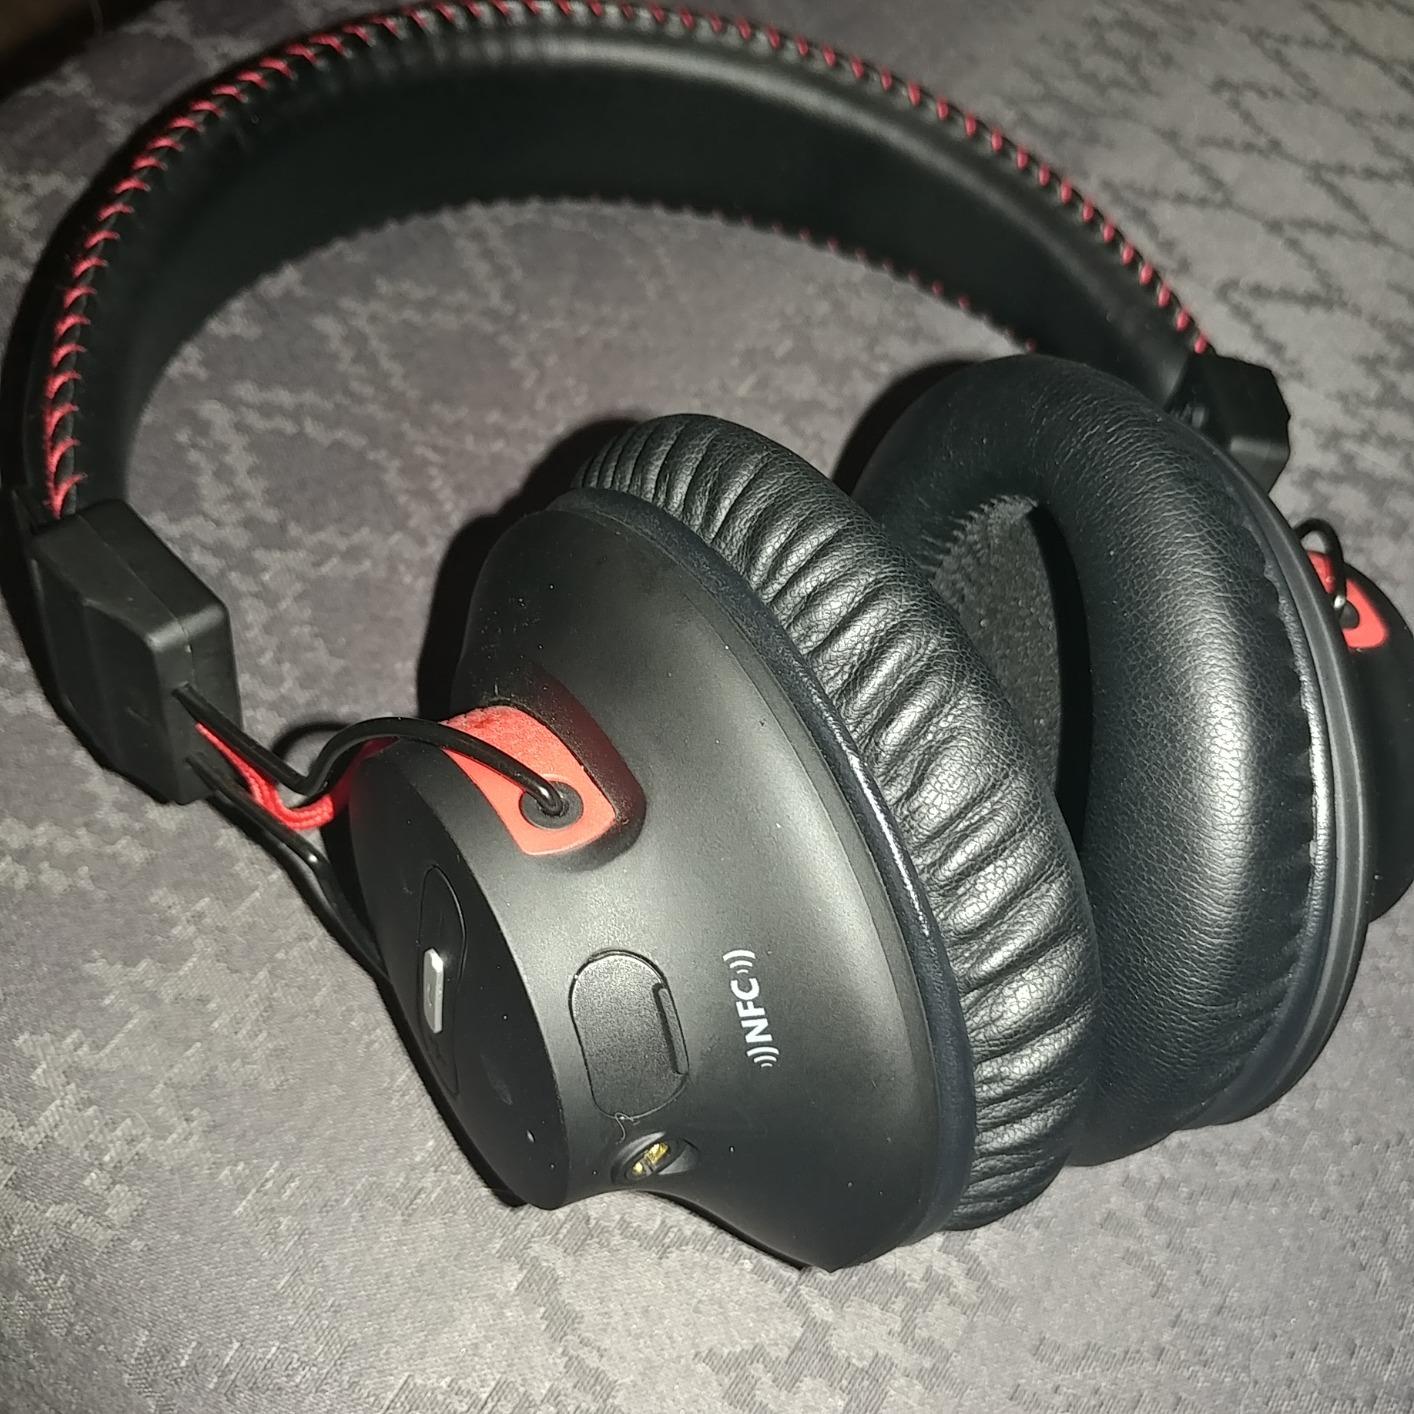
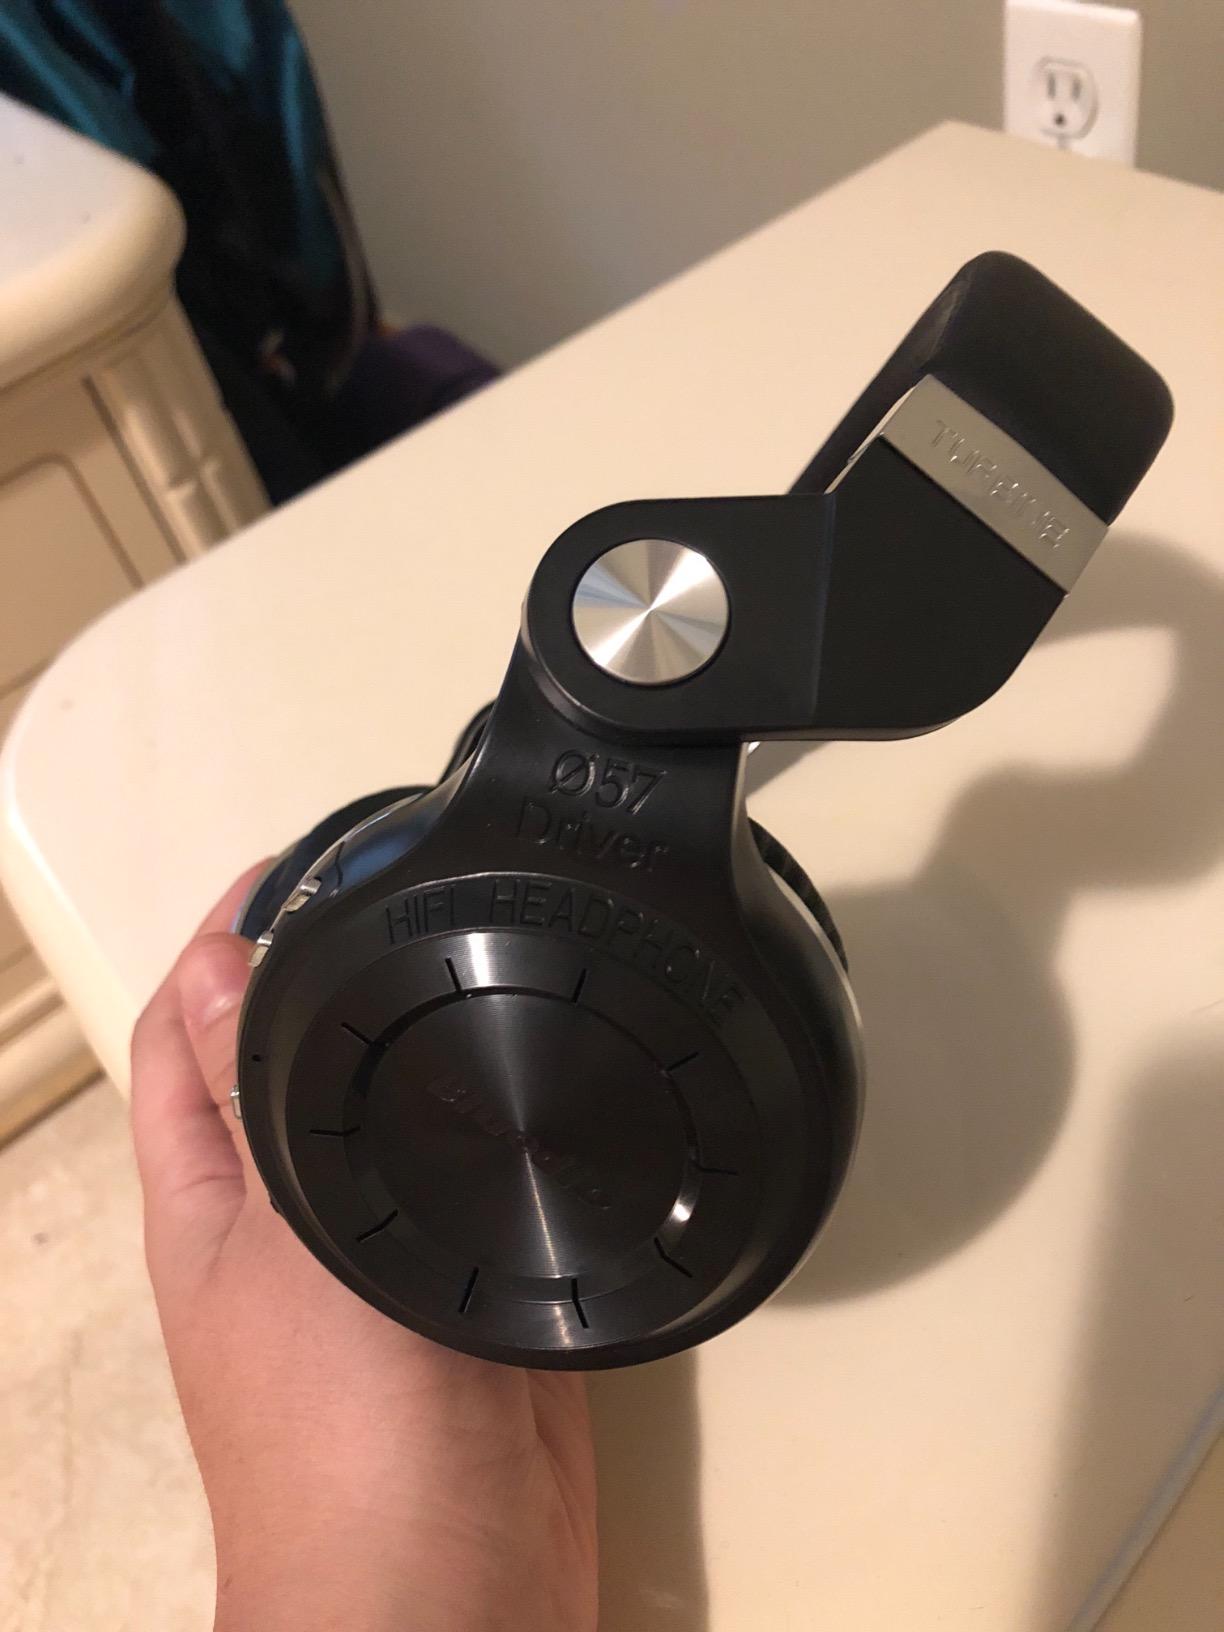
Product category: headphones
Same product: no